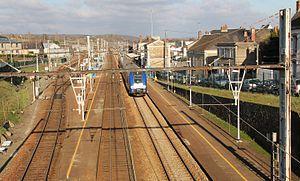
La gare ferroviaire de Nogent-le-Rotrou, Eure-et-Loir, France.
La gare de Nogent-le-Rotrou est une gare ferroviaire française de la ligne de Paris-Montparnasse à Brest, située sur le territoire de la commune de Nogent-le-Rotrou, dans le département d'Eure-et-Loir, en région Centre-Val de Loire.